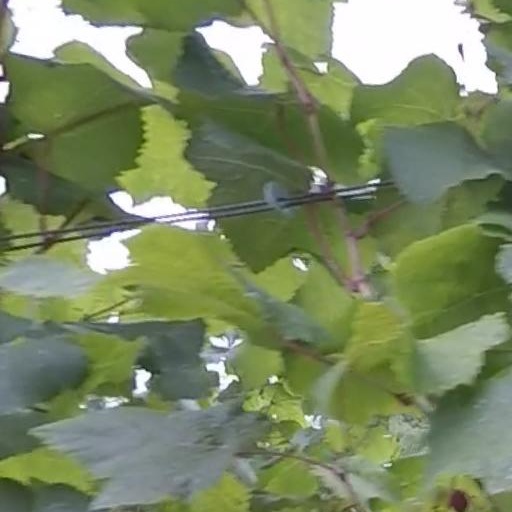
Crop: grape